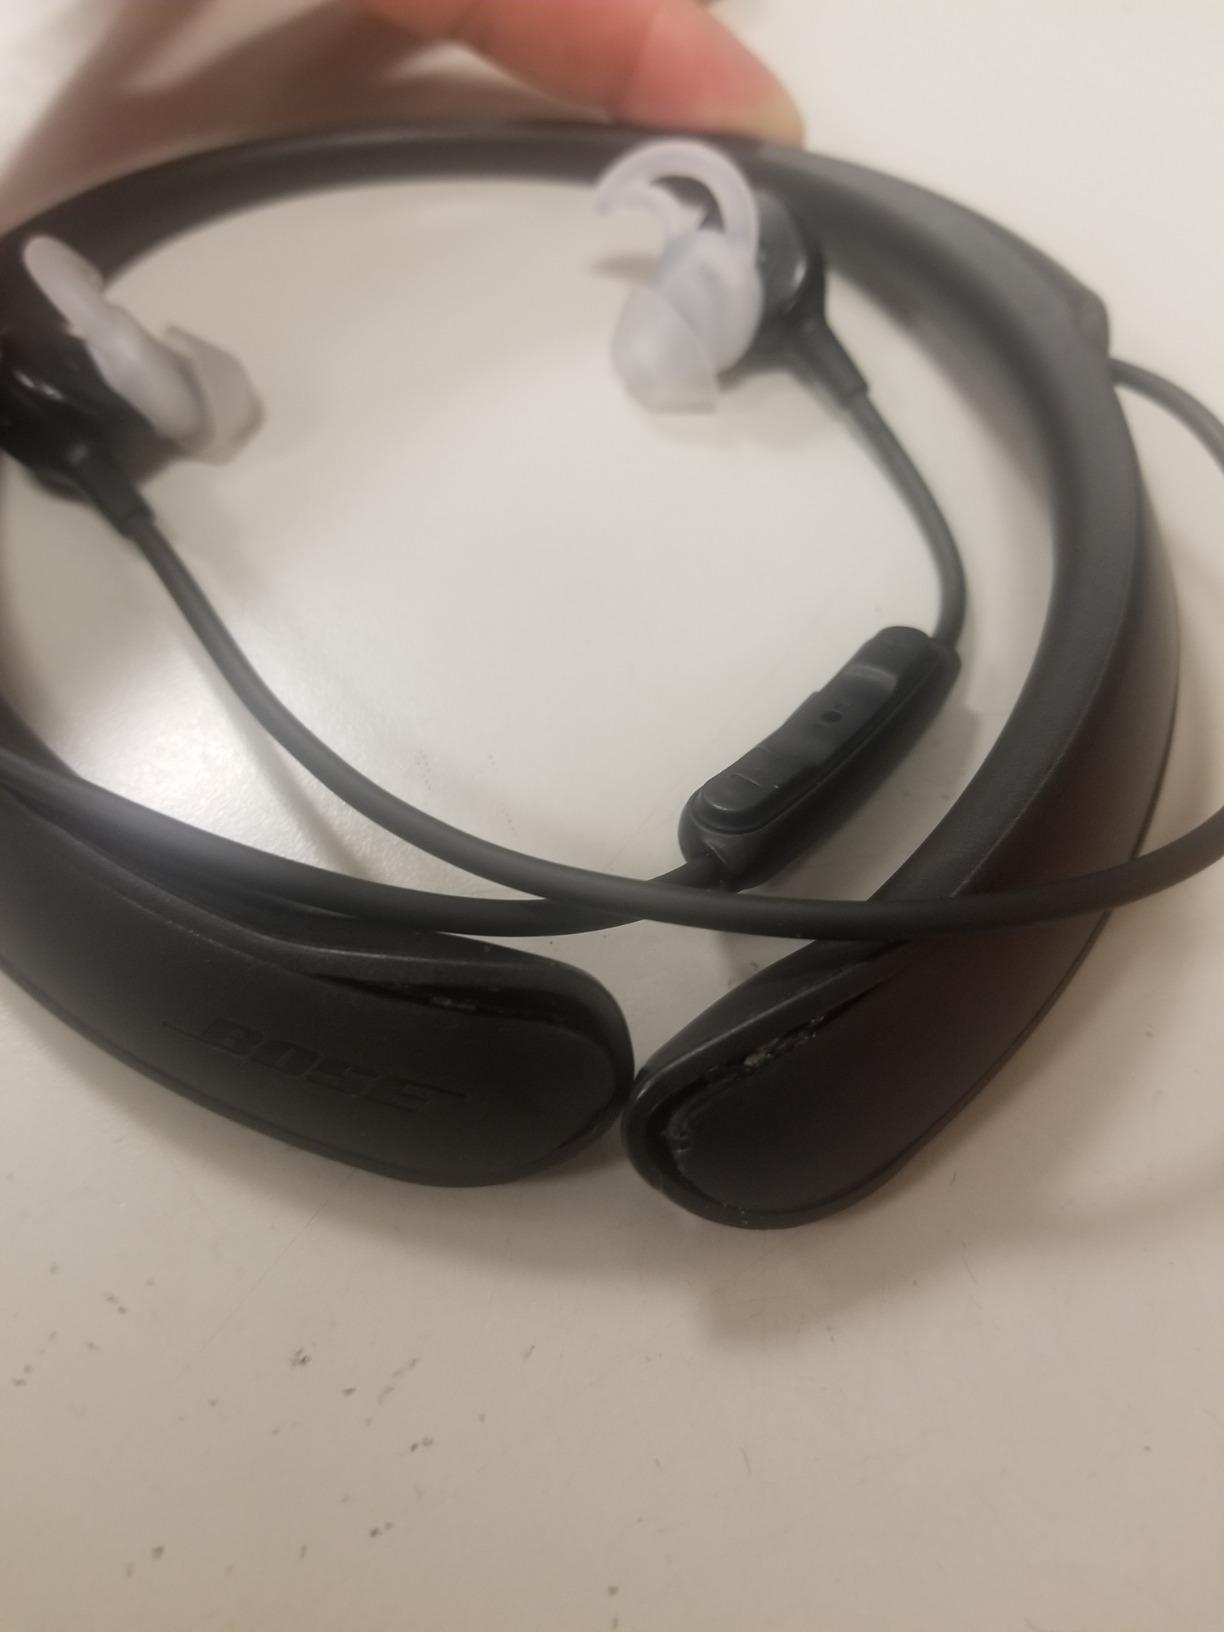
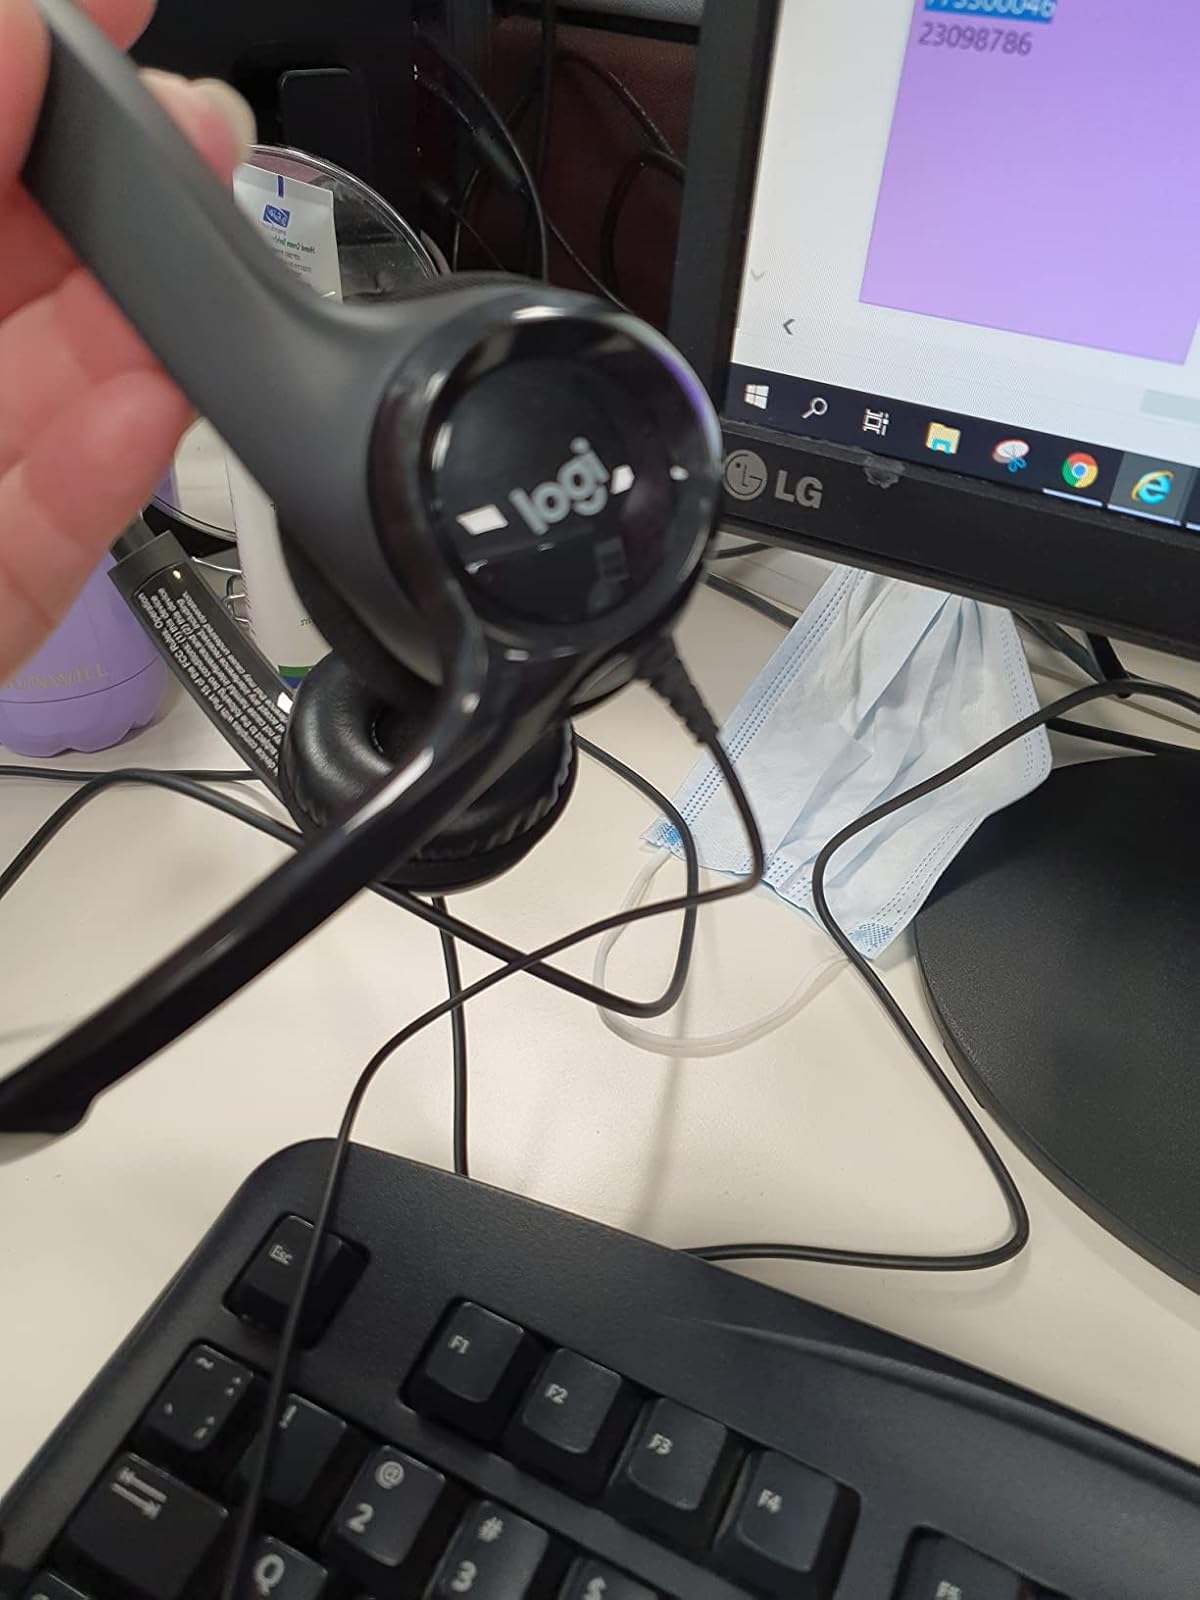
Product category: headphones
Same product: no